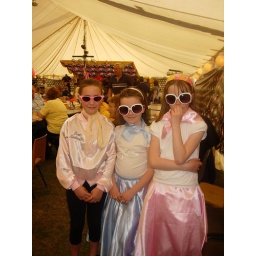
The girls all dressed up and no boys in sight!